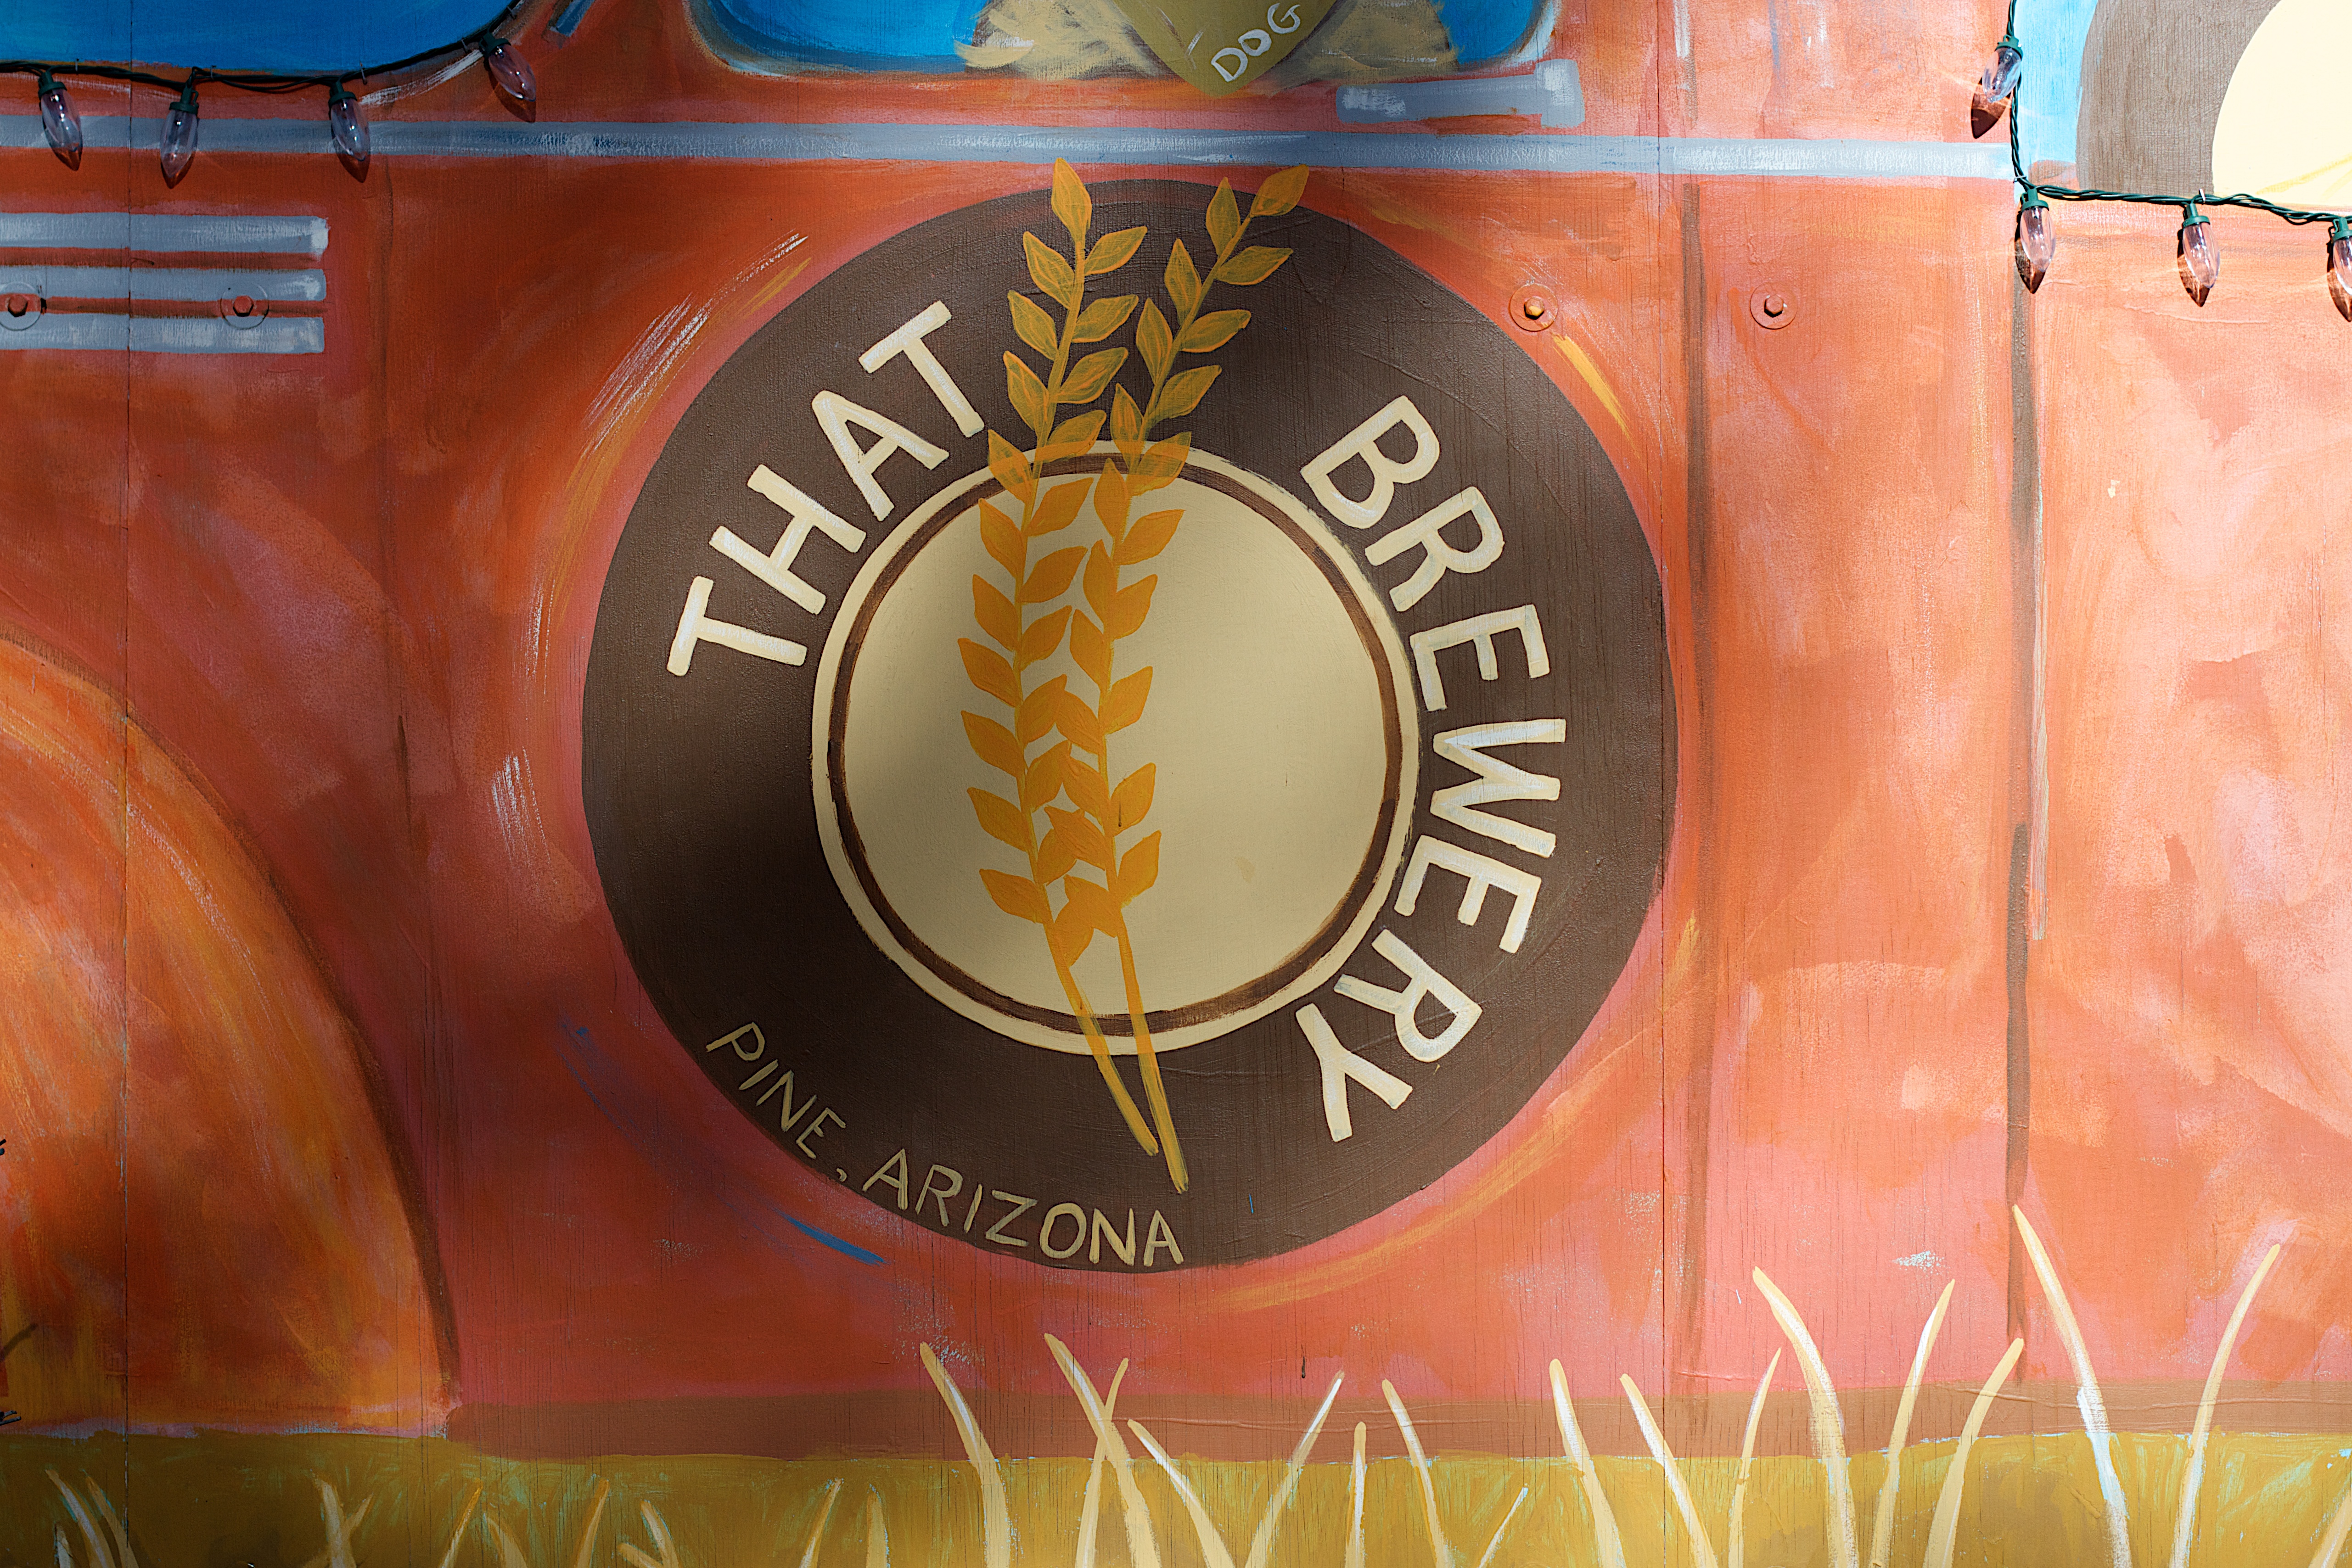
color